Benjamin Henry Latrobe

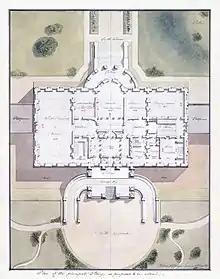
Principal story plan for the White House by Benjamin Henry Latrobe, 1807

Although Latrobe's major work was overseeing construction of the United States Capitol, he also was responsible for numerous other projects in Washington. In 1804, became chief engineer in the United States Navy. As chief surveyor, Latrobe was responsible for the Washington Canal. Latrobe faced bureaucratic hurdles in moving forward with the canal, with the directors of the company rejecting his request for stone locks. Instead, the canal was built with wooden locks, which were subsequently destroyed in a heavy storm in 1811. Latrobe also designed the main gate of the Washington Navy Yard. Latrobe worked on other transportation projects in Washington, D.C., including the Washington and Alexandria Turnpike, which connected Washington with Alexandria, as well as a road connecting with Frederick, Maryland, and a third road, the Columbia Turnpike going through Bladensburg to Baltimore. Latrobe also provided consulting on the construction of the Washington Bridge across the Potomac River in a way that would not impede navigation and commerce to Georgetown.